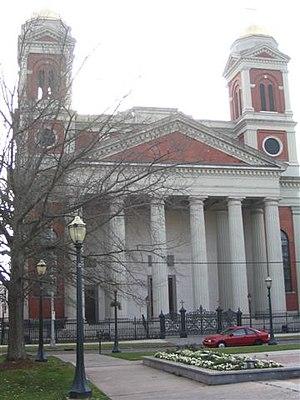
L'archidiocèse de Mobile est un des archidiocèses métropolitains de l'Église catholique aux États-Unis. Il regroupe 28 comtés du Sud de l'Alabama. Il fait partie de la province ecclésiastique de Mobile et ses diocèses suffragants sont ceux de Biloxi, Birmingham et Jackson. Son siège est la cathédrale de l'Immaculée-Conception de Mobile.